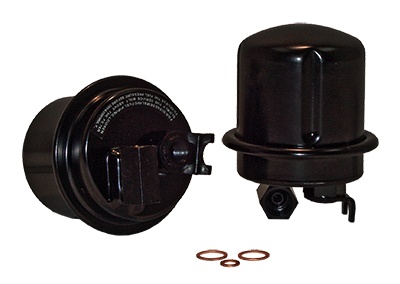
Qty 2 AFE-WK78/3 Fuel Filter, Compatible with Mann
Alternative Replacement For Mann Wk78/3 Fuel Filter Media: 0 Overall Height: 0 Od Top: 0 Od Bottom: 0 Id Top: 0 Id Bottom: 0 Seal Material: 0 Micron Rating: Mic Lead Time 1-2 Weeks Manufactured To Meet Or Exceed Original Equipment Specifications. Backed By Aftermarket Filtration Experts Fit, Form And Function Guarantee. Images Are Used For Representation Purposes Only. Items Marked Replacement Or Alternative Are Not Affiliated With The Original Equipment Manufacturer, Part Numbers And Names Are For Cross Reference Only.
Brand: Aftermarket Filtration Experts
Category: Vehicles & Parts > Vehicle Parts & Accessories > Motor Vehicle Parts > Motor Vehicle Fuel Systems